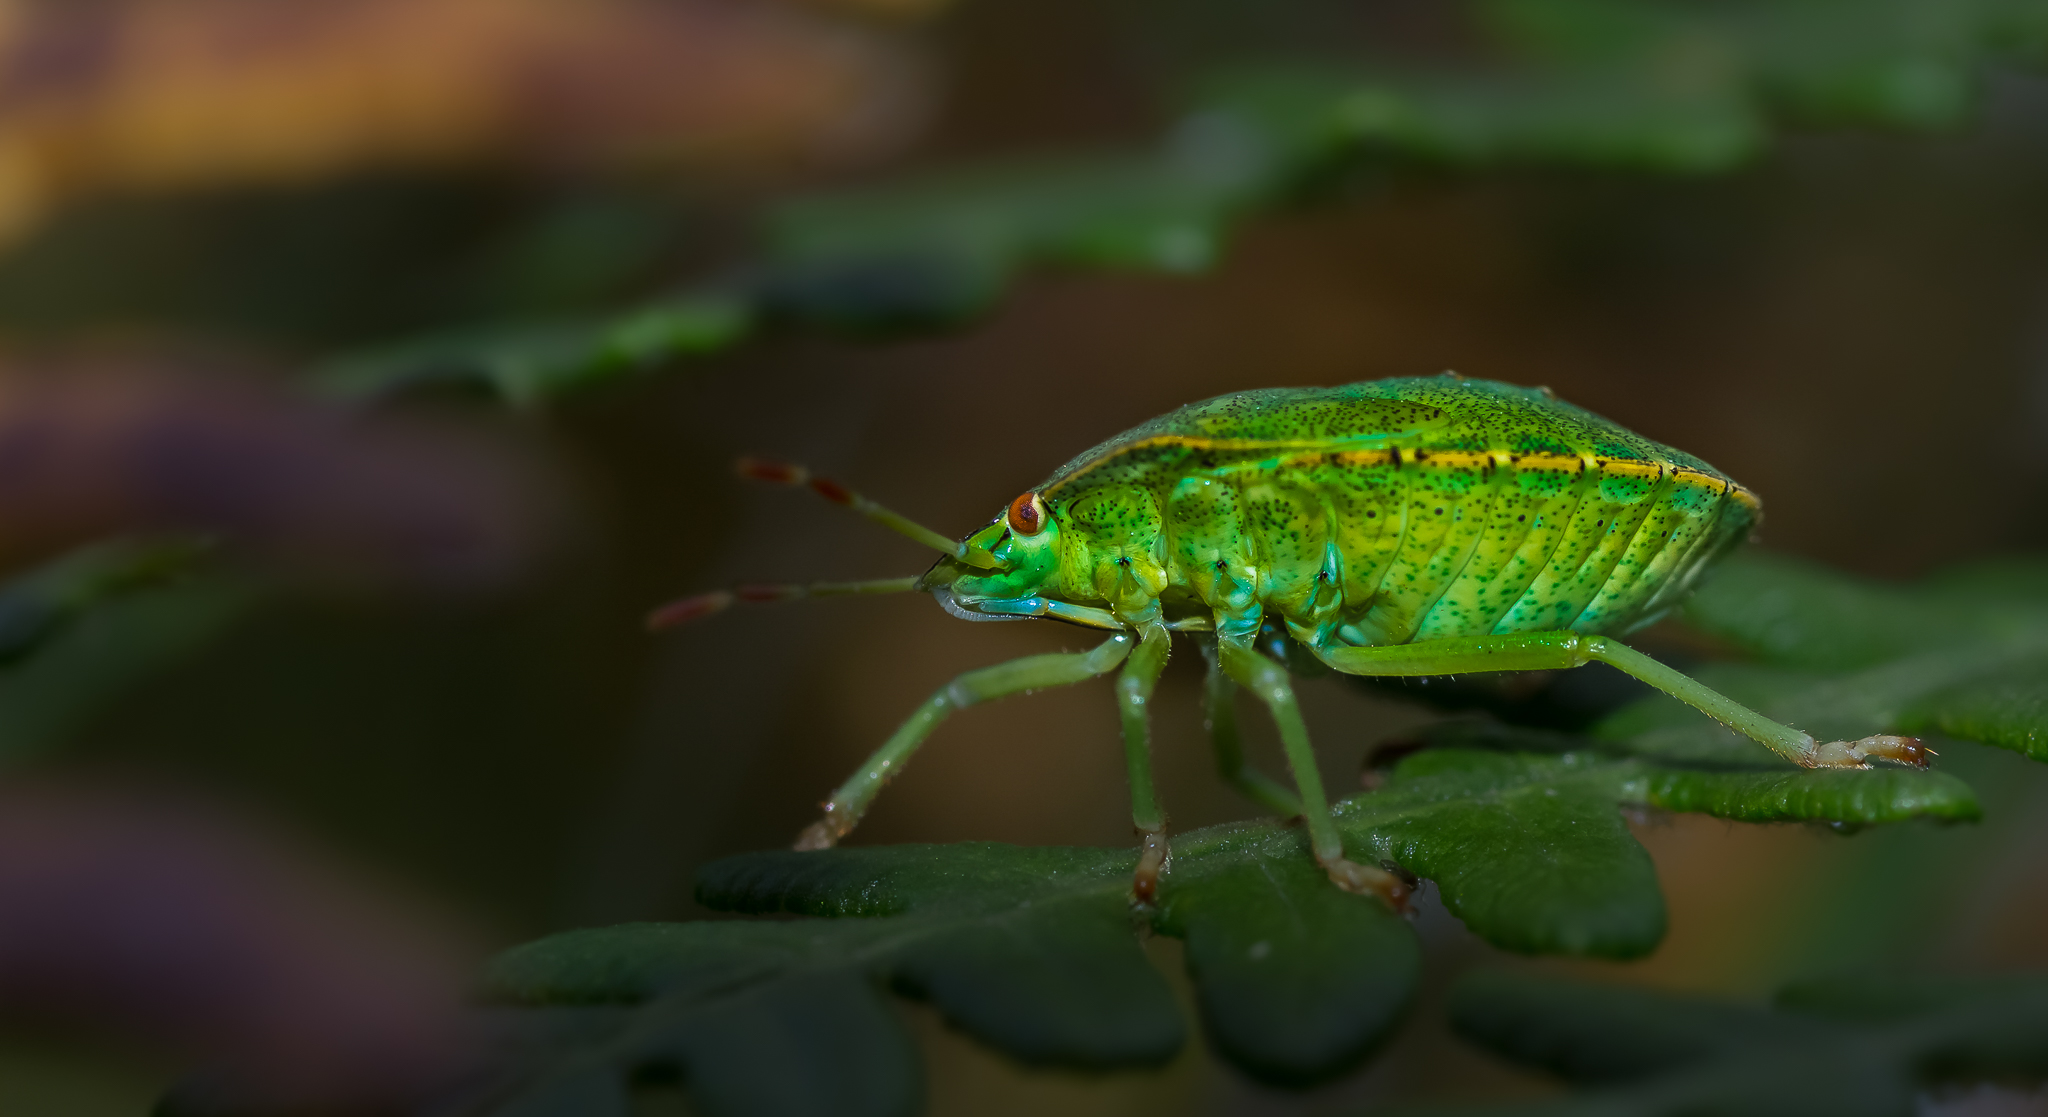
nature, photography, leaf, flower, wildlife, green, insect, macro, flora, fauna, invertebrate, close up, animals, naturaleza, chinche, tamron90mm, beetle, weevil, k5, ggl1, gaby1, xovesphoto, animales, pentaxk5, macro photography, arthropod, leaf beetle, true bugs